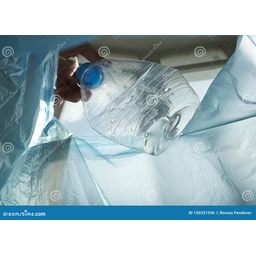
Label: plastic